Gringoire (newspaper)

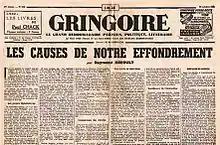
Typical cover of "Gringoire".

Gringoire was a political and literary weekly newspaper in France, founded in 1928 by Horace de Carbuccia (son-in-law of Jean Chiappe, the prefect of police involved in the Stavisky Affair), Georges Suarez and Joseph Kessel.